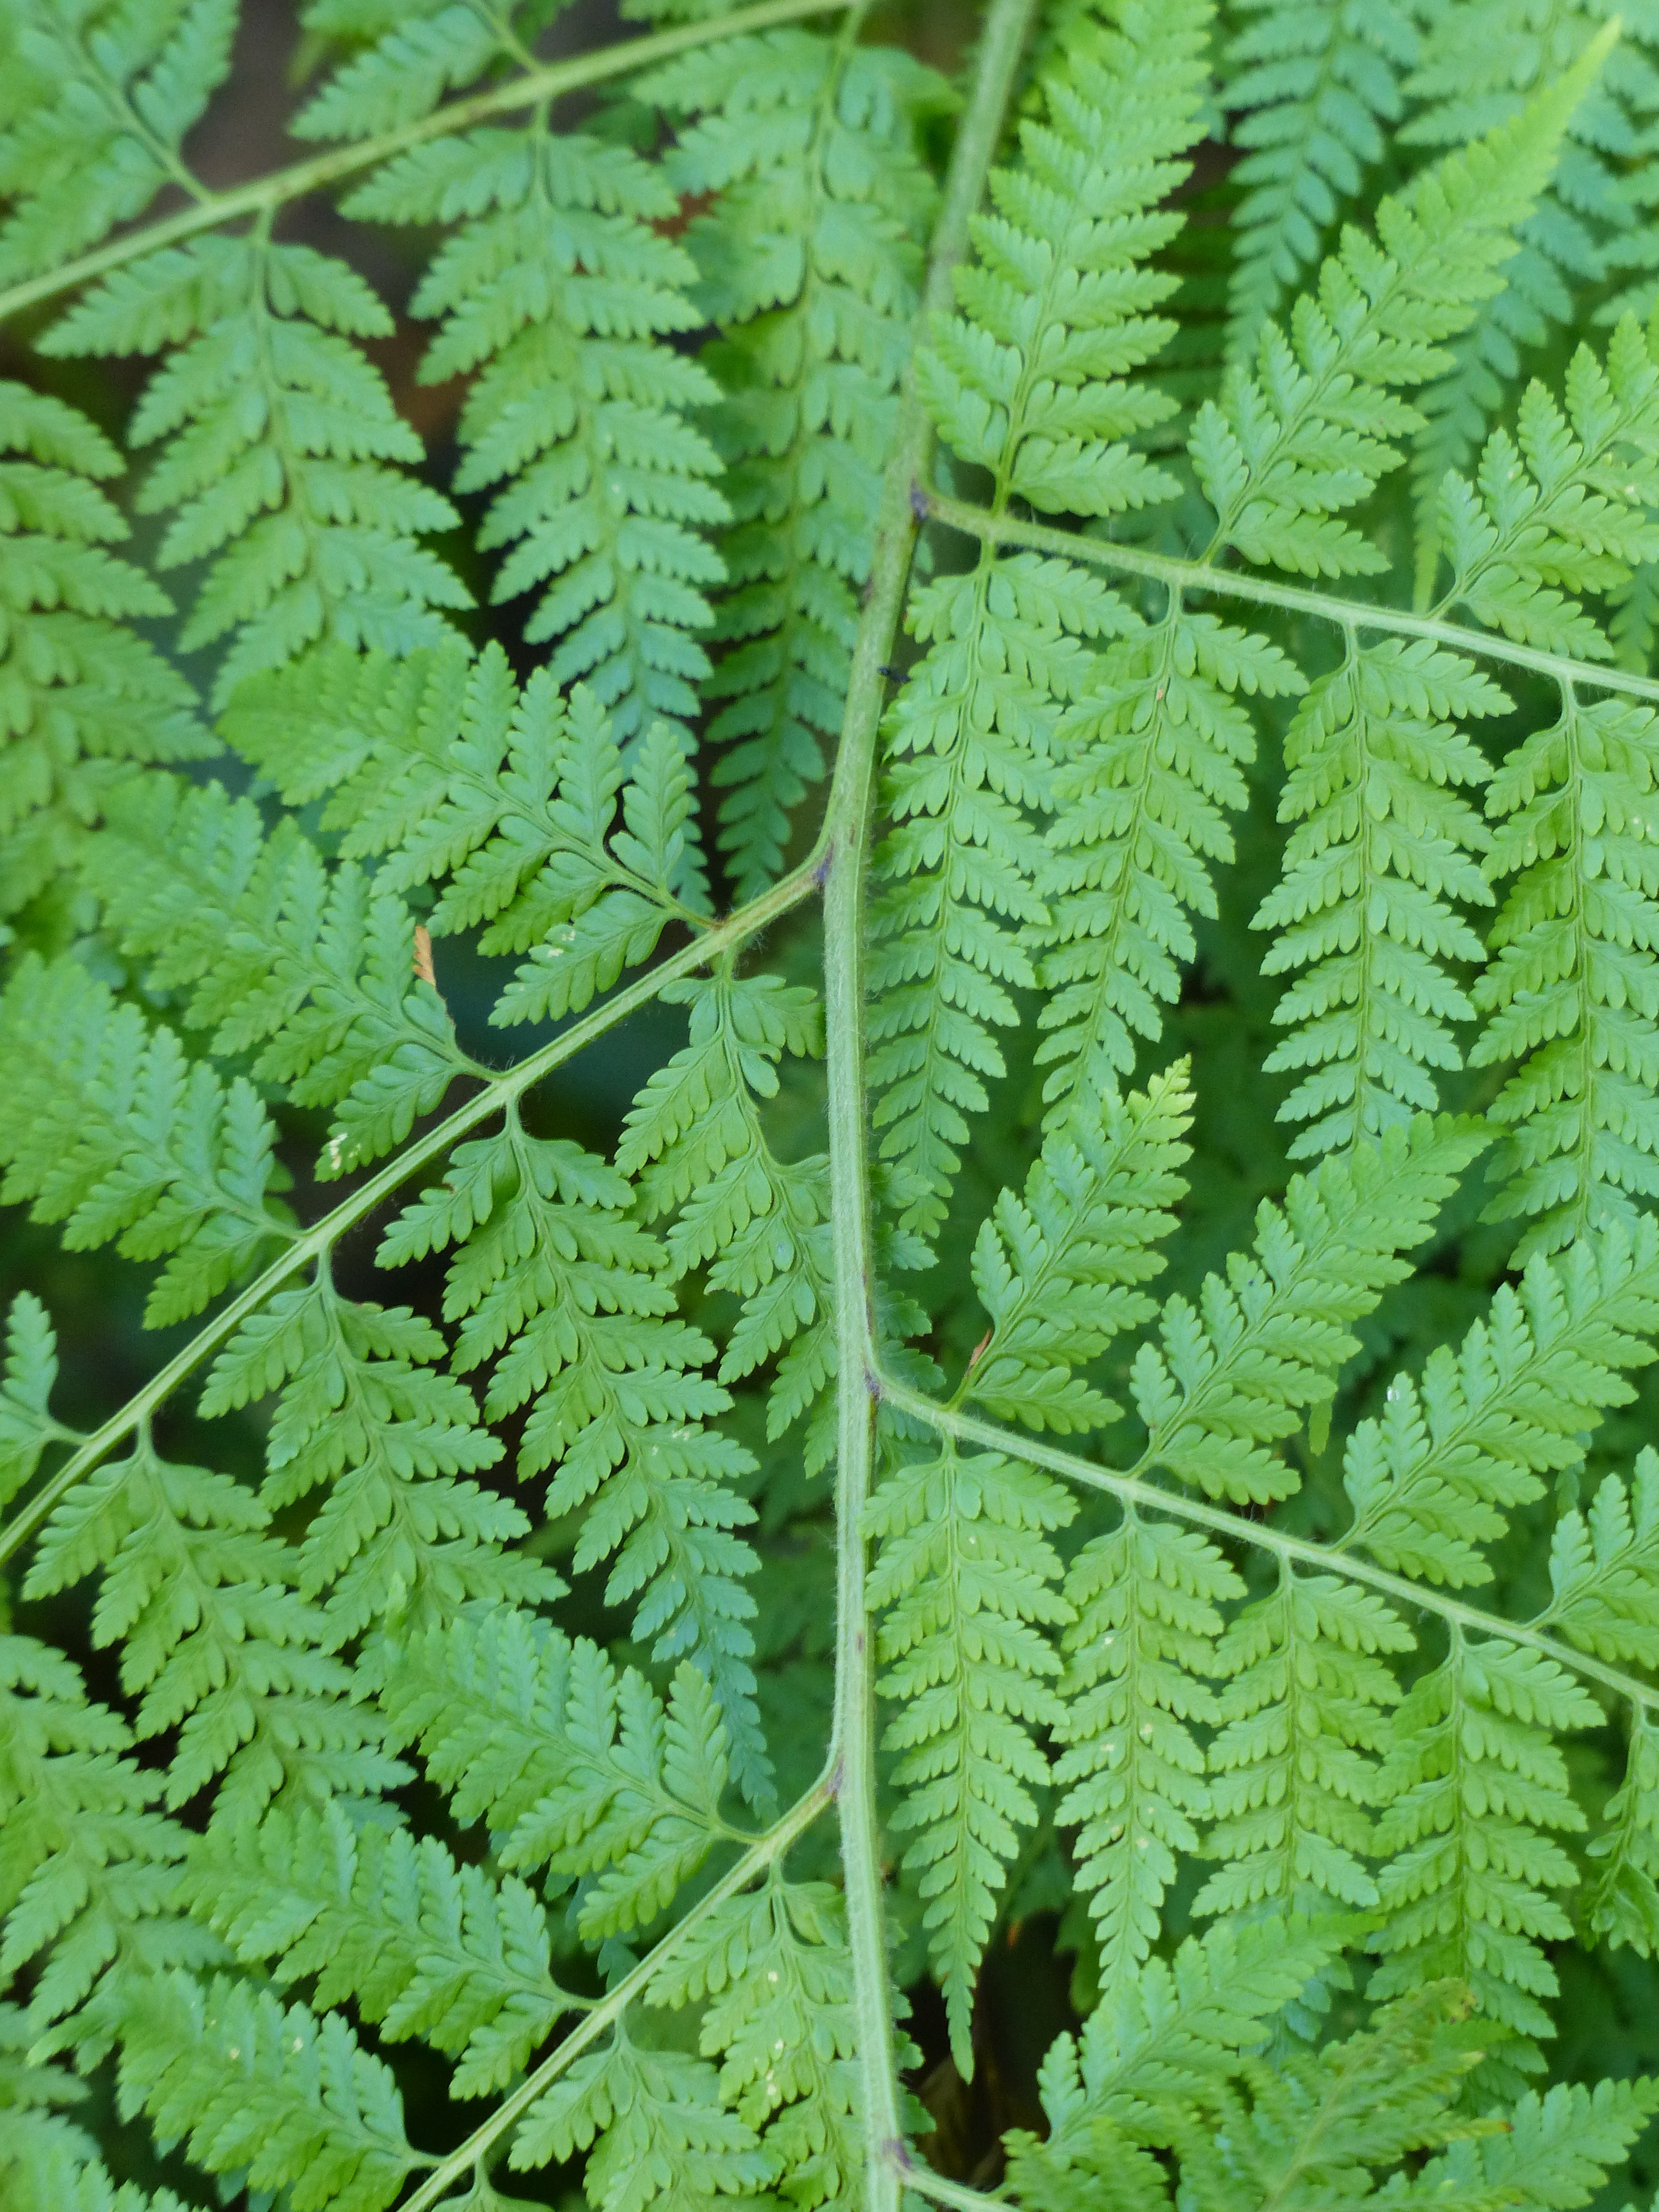
plant, leaf, flower, green, botany, fern, background, bracken, plant stem, land plant, ferns and horsetails, vascular plant, ostrich fern